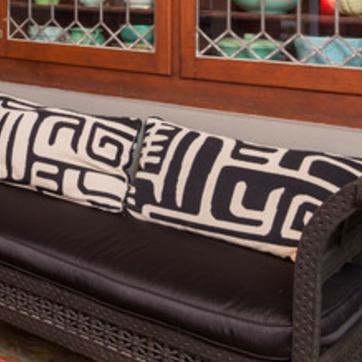
Material: fabric